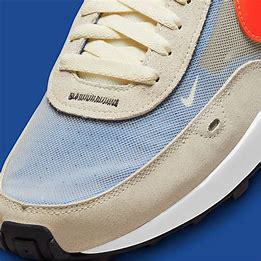
Brand: Nike
Model: Waffle One